David Díaz (illustrator)

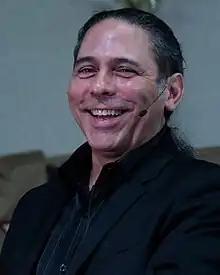
Díaz at the Mazza Museum 2012 conference

David Díaz (born 1960) is an American illustrator of children's books. He won the 1995 Caldecott Medal for U.S. picture book illustration recognizing "Smoky Night" by Eve Bunting. He currently lives in Carlsbad, California.